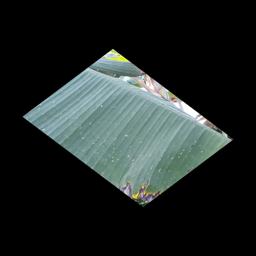
Label: BLACK SIGATOKA